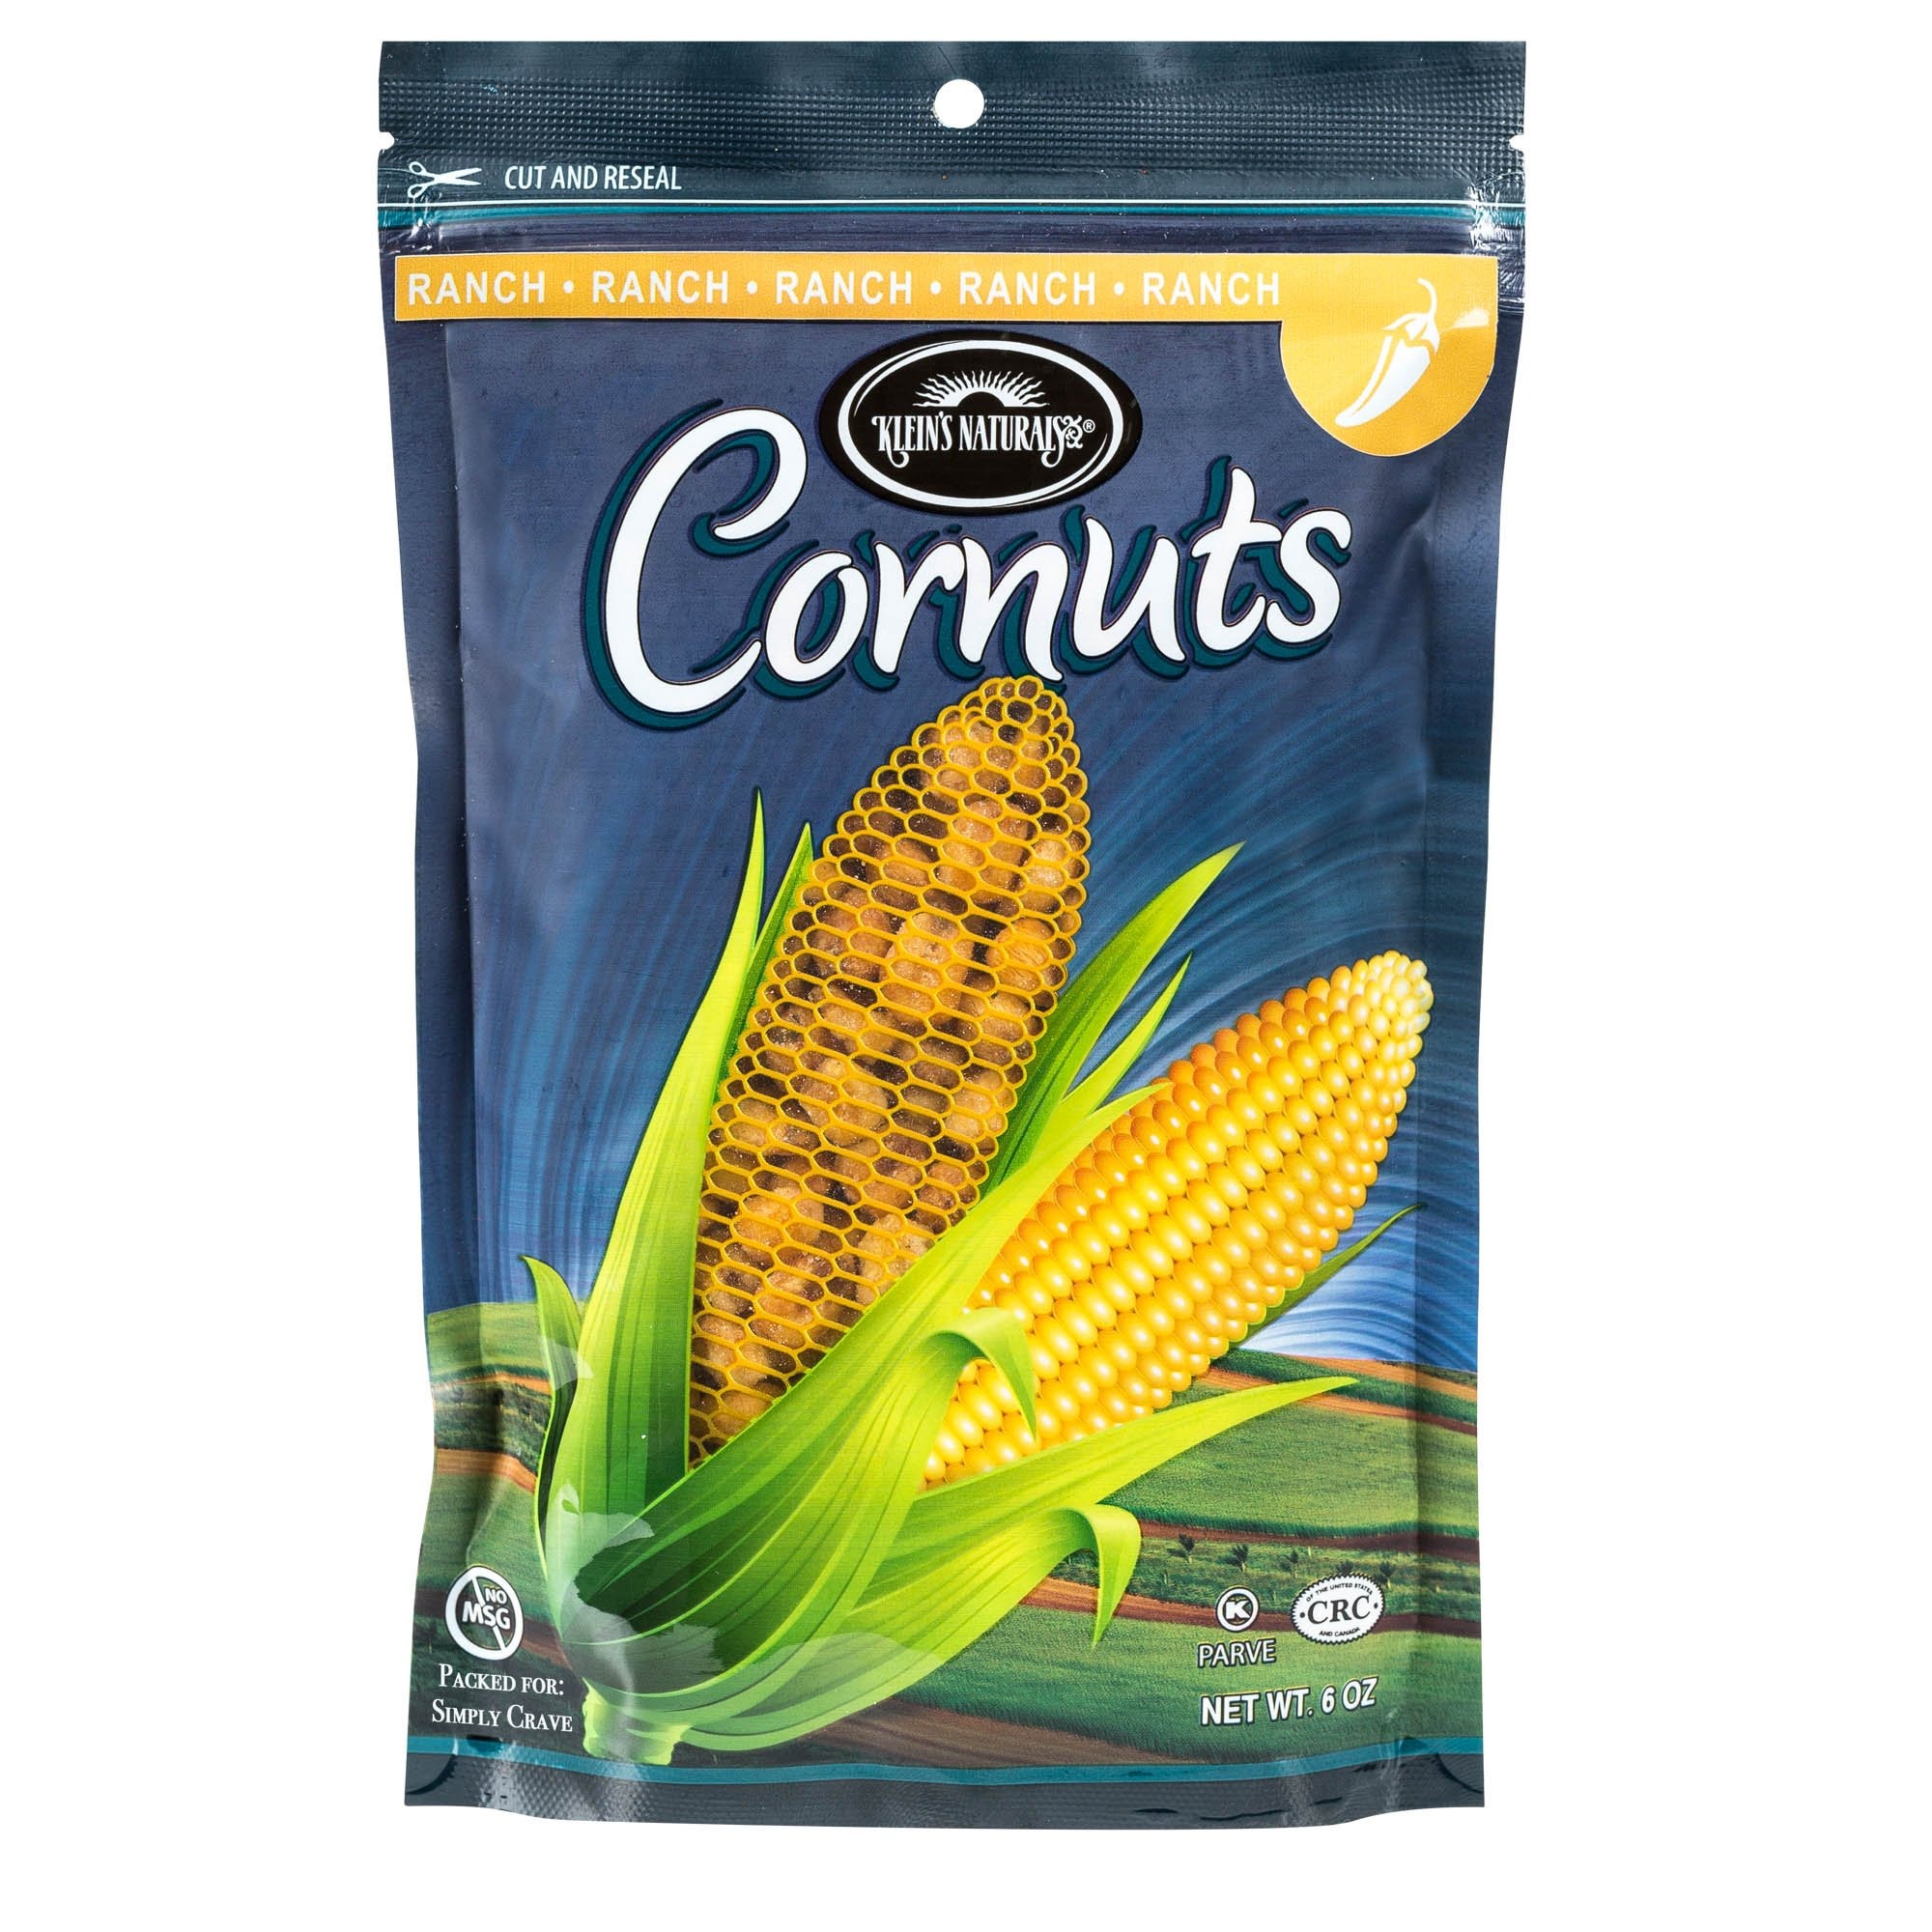
Item Name: Klein's Naturals Corn nuts Crunchy Corn Nut Snack Kernels, Cornuts, Cornnuts Ranch, 6 Ounce
Bullet Point 1: Highest Quality Kosher Corn Nuts Ranch flavored, 6 ounce Resealable bag
Bullet Point 2: Ranch Corn Nuts contain giant roasted corn kernels for the ultimate crunch!
Bullet Point 3: Perfect amount of seasoning to give your taste buds the flavor they crave!
Bullet Point 4: Snack on the Go! Grab one and toss it into your lunch bag for a satisfying and tasty snack!
Bullet Point 5: Our carefully supervised manufacturing process ensures that we provide you with the highest quality edibles. Kosher Certified by OK and CRC.
Value: 6.0
Unit: ounce

Price: 6.17